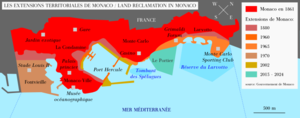
Les extensions territoriales de Monaco depuis 1861Español: tierras ganadas al mar en Mónaco desde 1861
Monaco, en forme longue la principauté de Monaco, en monégasque Principatu de Mu̍negu, est un État d'Europe de l'Ouest, ainsi qu'une commune du même nom occupant la même superficie que l'État lui-même. La principauté de Monaco est un État enserré dans le territoire de la République française. Elle est située au bord de la mer Méditerranée, le long de la Côte d'Azur, à une vingtaine de kilomètres à l'est de Nice, et à 8,1 km de Menton, ville frontalière avec l'Italie. Entourée par les villes françaises de Cap-d'Ail, Beausoleil, Roquebrune-Cap-Martin et La Turbie, la principauté dispose d'un accès direct à la mer et d'eaux territoriales rejoignant les eaux internationales ; elle n'est donc pas un territoire enclavé à proprement parler.
La principauté de Monaco est située sur la côte méditerranéenne, sur la Côte d'Azur, à 18 km de Nice et 12 km de la frontière franco-italienne en suivant la côte, à mi-chemin entre Nice et la frontière italienne.